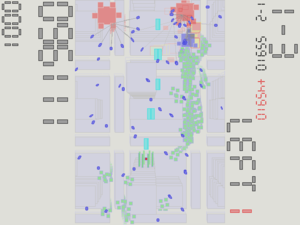
Le terme « motif de tir », spécifique aux shoot 'em up, désigne les formes que prend l'ensemble des projectiles envoyés par les ennemis. Le motif de tir définit donc les déplacements que le joueur devra faire pour les esquiver. Les boss de jeux récents produisent souvent un enchaînement complexe de motifs de tirs. Pour que le joueur puisse bien différencier ceux-ci, chacun utilise souvent des couleurs vives et spécifiques.